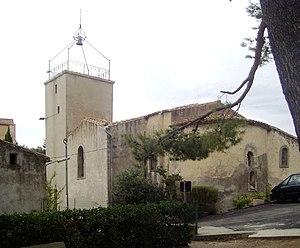
L'église Sainte-Colombe à Fraissé-des-Corbières
Fraisse-des-Corbières est une commune française située dans le département de l'Aude, en région Occitanie.